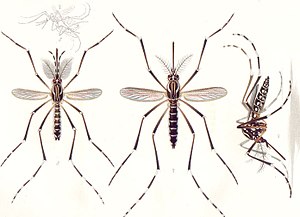
Gulfebermyg
Aedes aegypti (dengang kendt som Stegomyia fasciata), E. A. Goeldi, 1905
Gulfebermyg er en stikmyg kendt for at være alvorlig smittebærer og kan overføre flere sygdomme, heriblandt Chikungunya-feber, Zikavirus, Denguefeber og Gulfeber til mennesker. Myggen stammer oprindeligt fra Afrika, men findes nu i store dele af troperne, særligt i byerne og tætbefolkede områder.